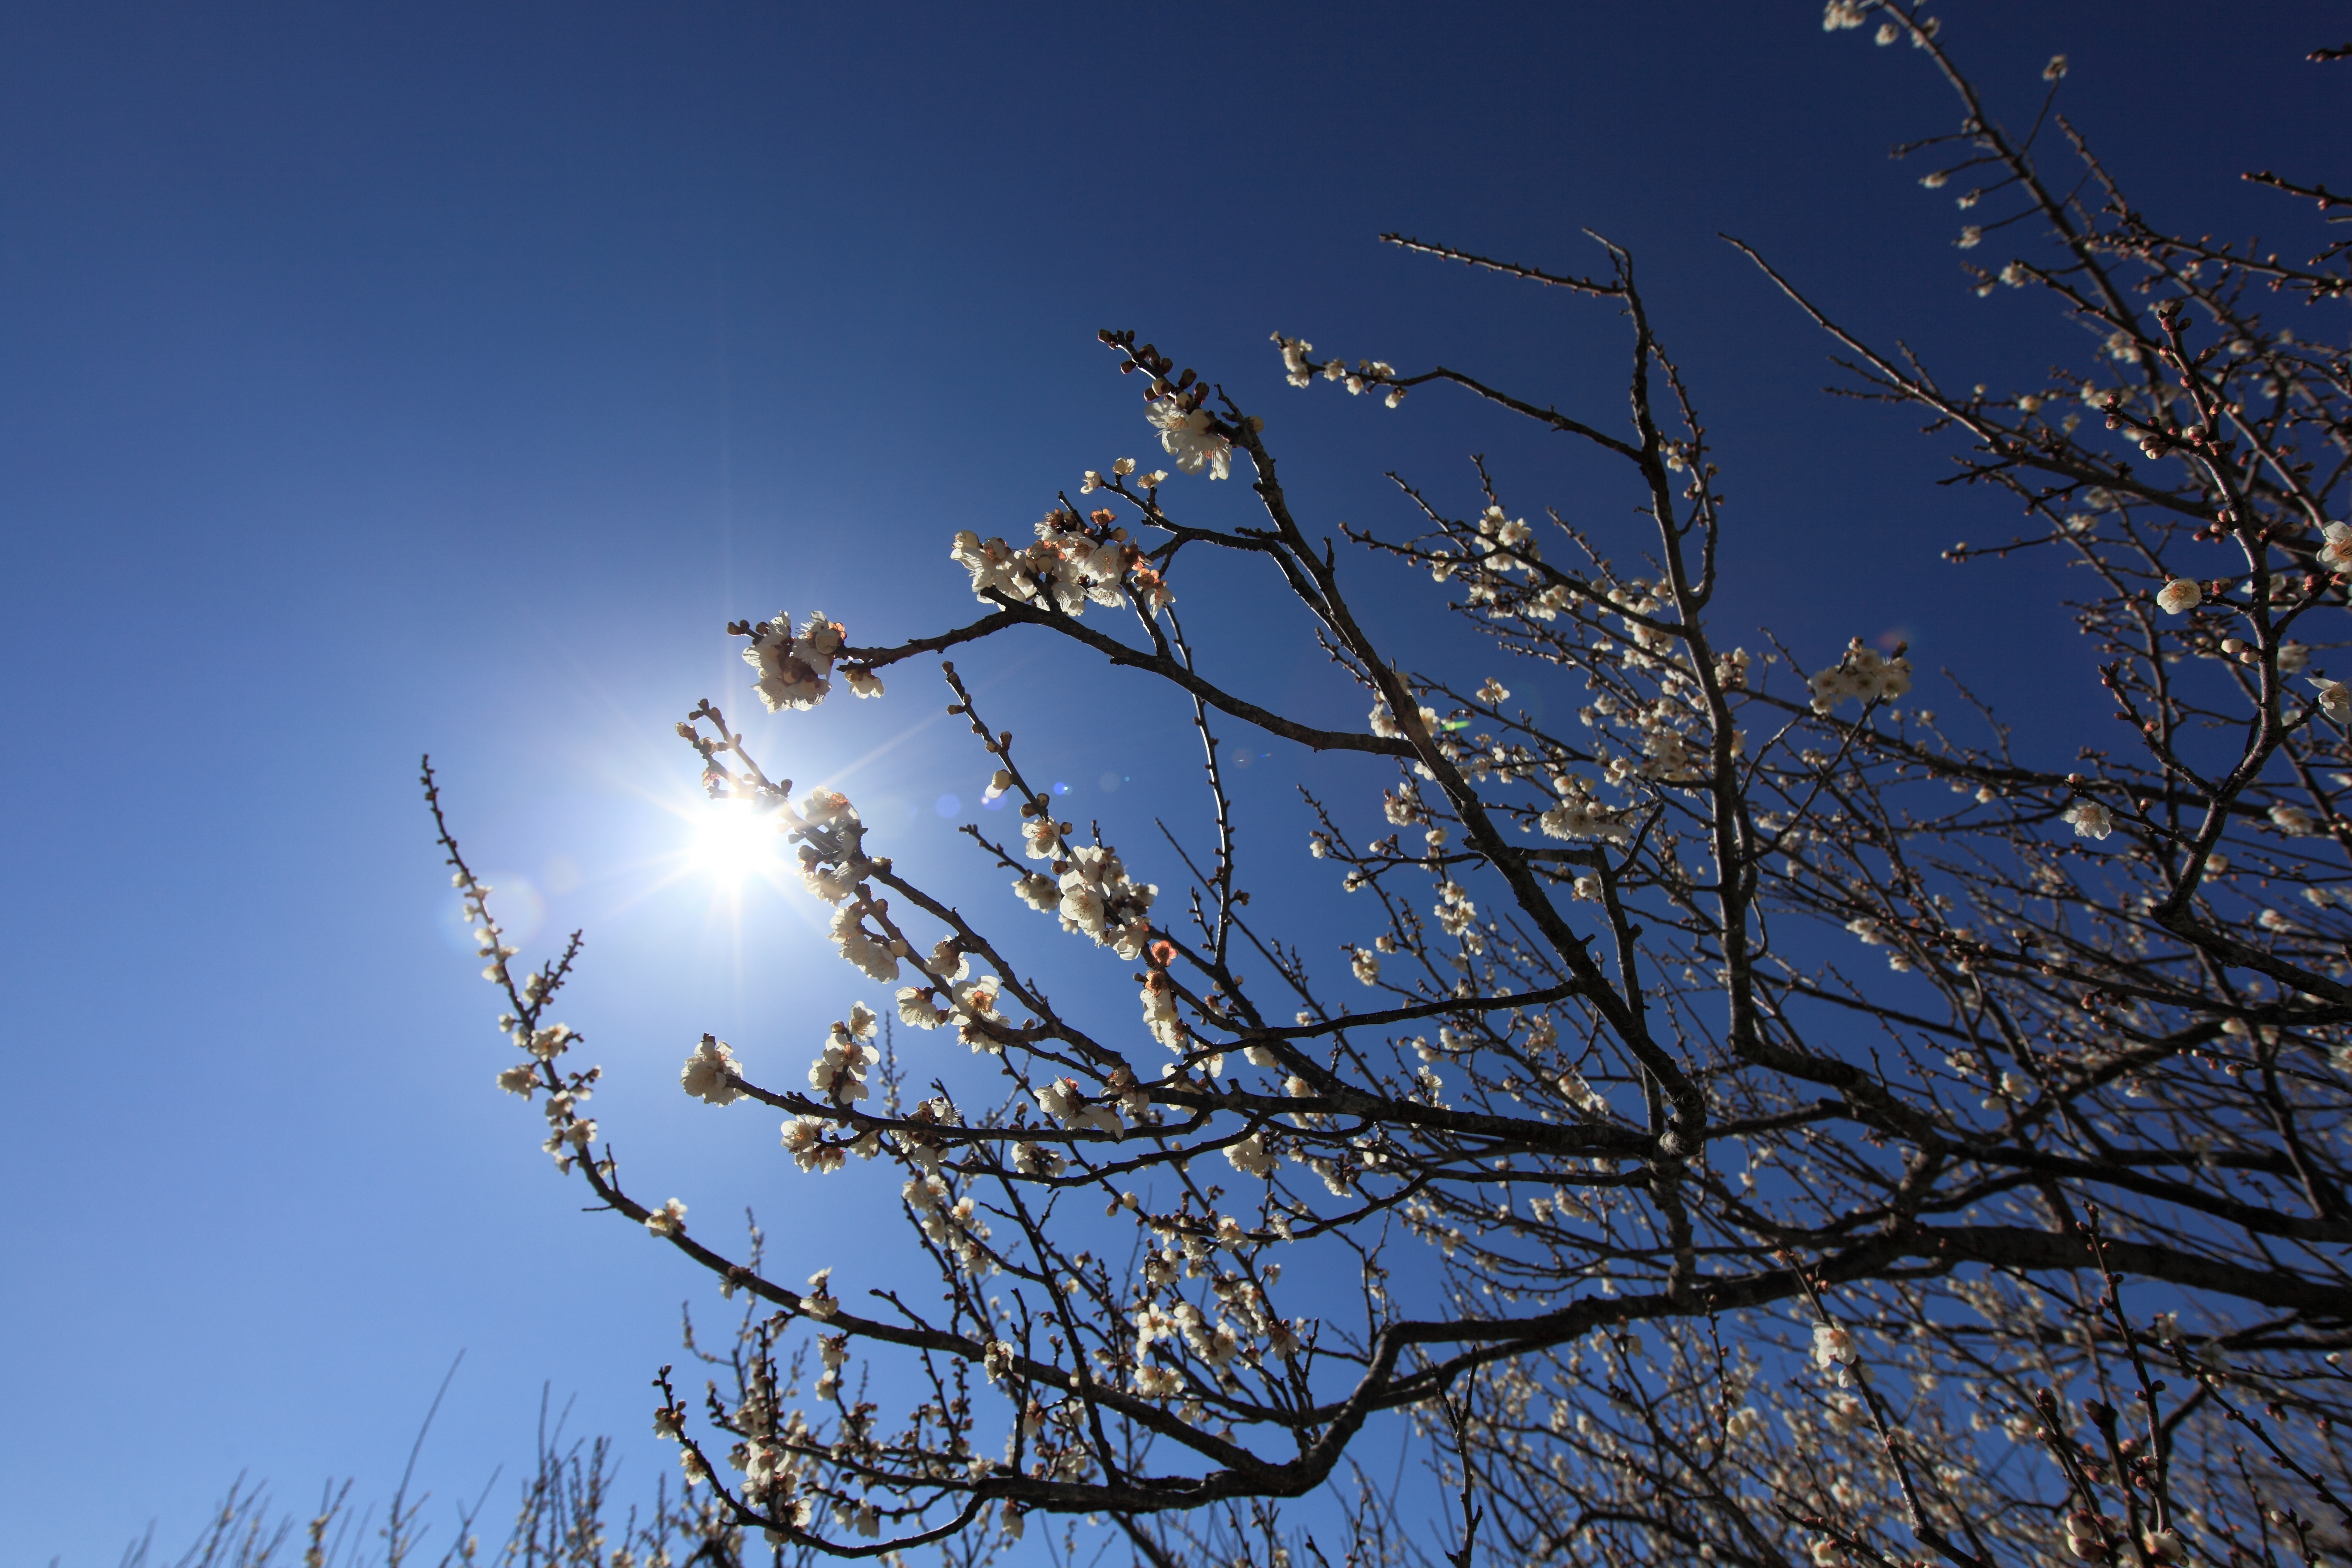
tree, nature, grass, branch, blossom, snow, winter, cloud, plant, sky, sunlight, leaf, flower, frost, high, season, twig, 5d, hires, markii, prunus, hi, res, resolution, chiba, mume, ume, yokoshibahikarimachi, sakatajo, freezing, taxonomy binomial prunusmume, woody plant